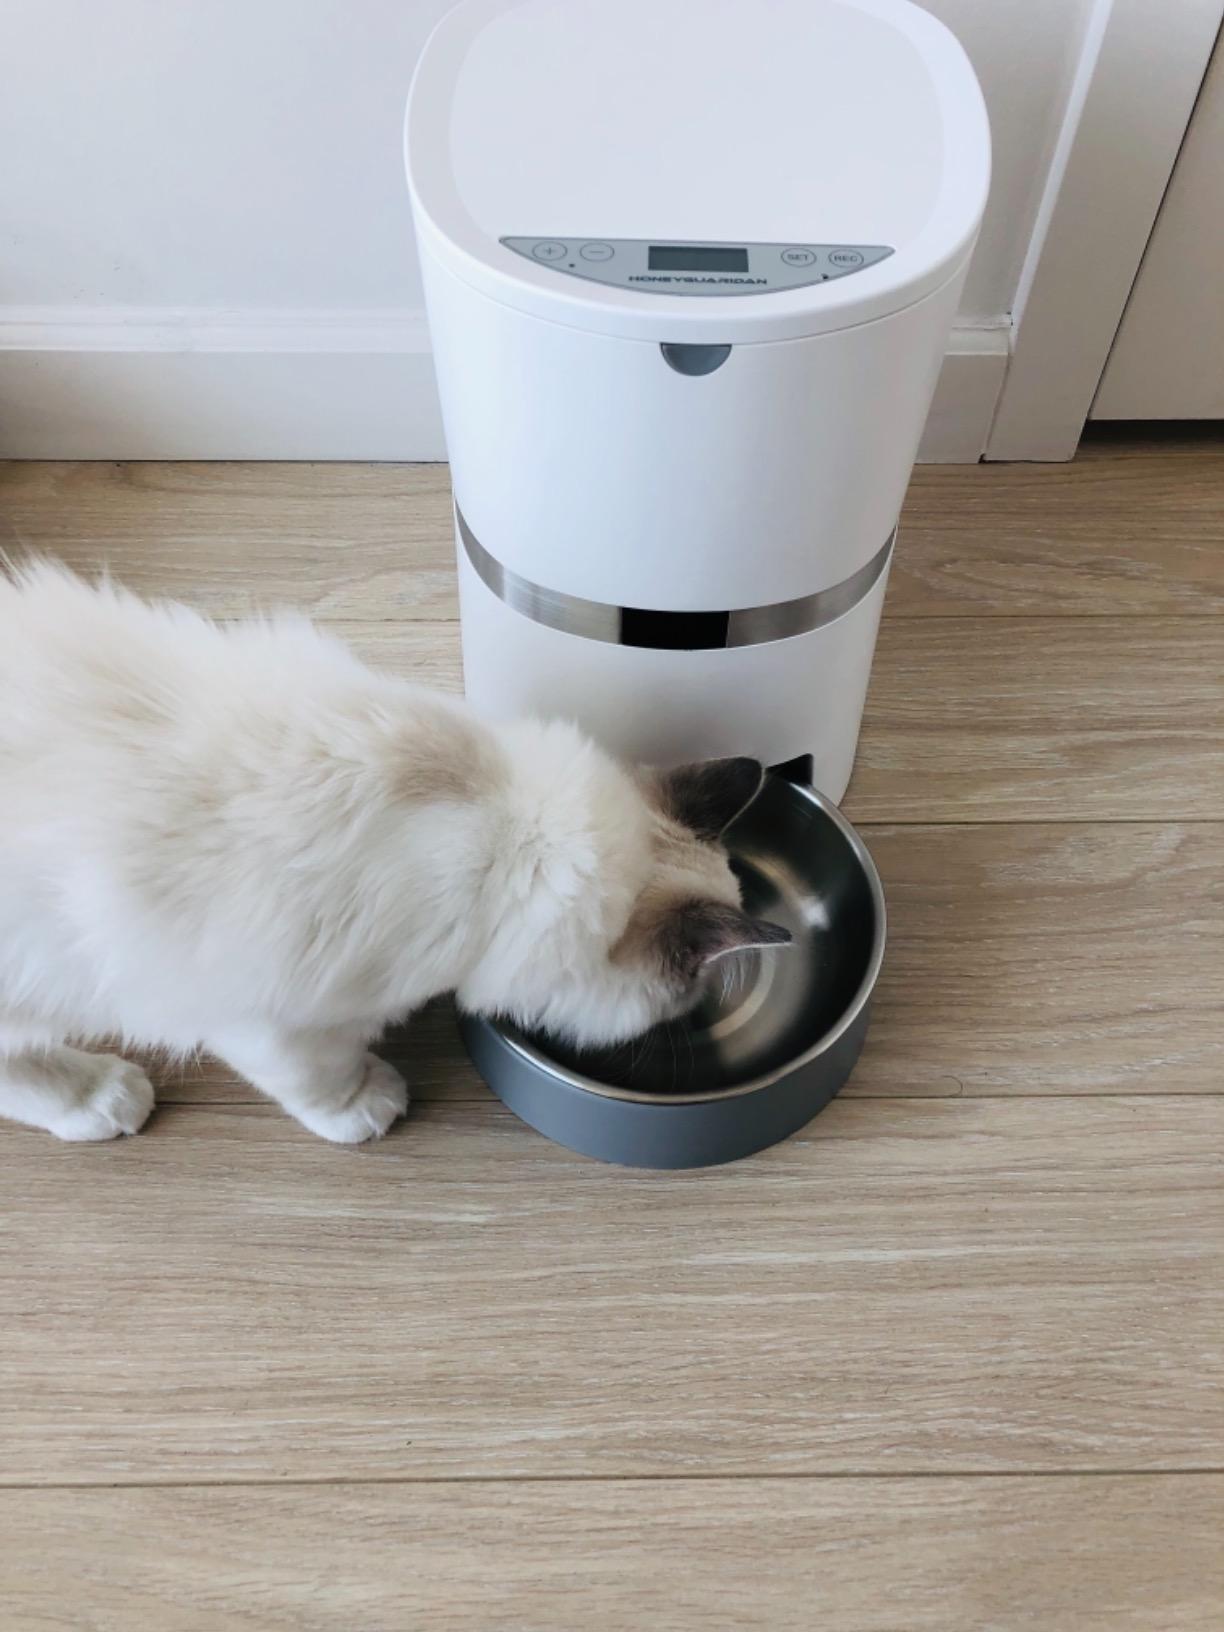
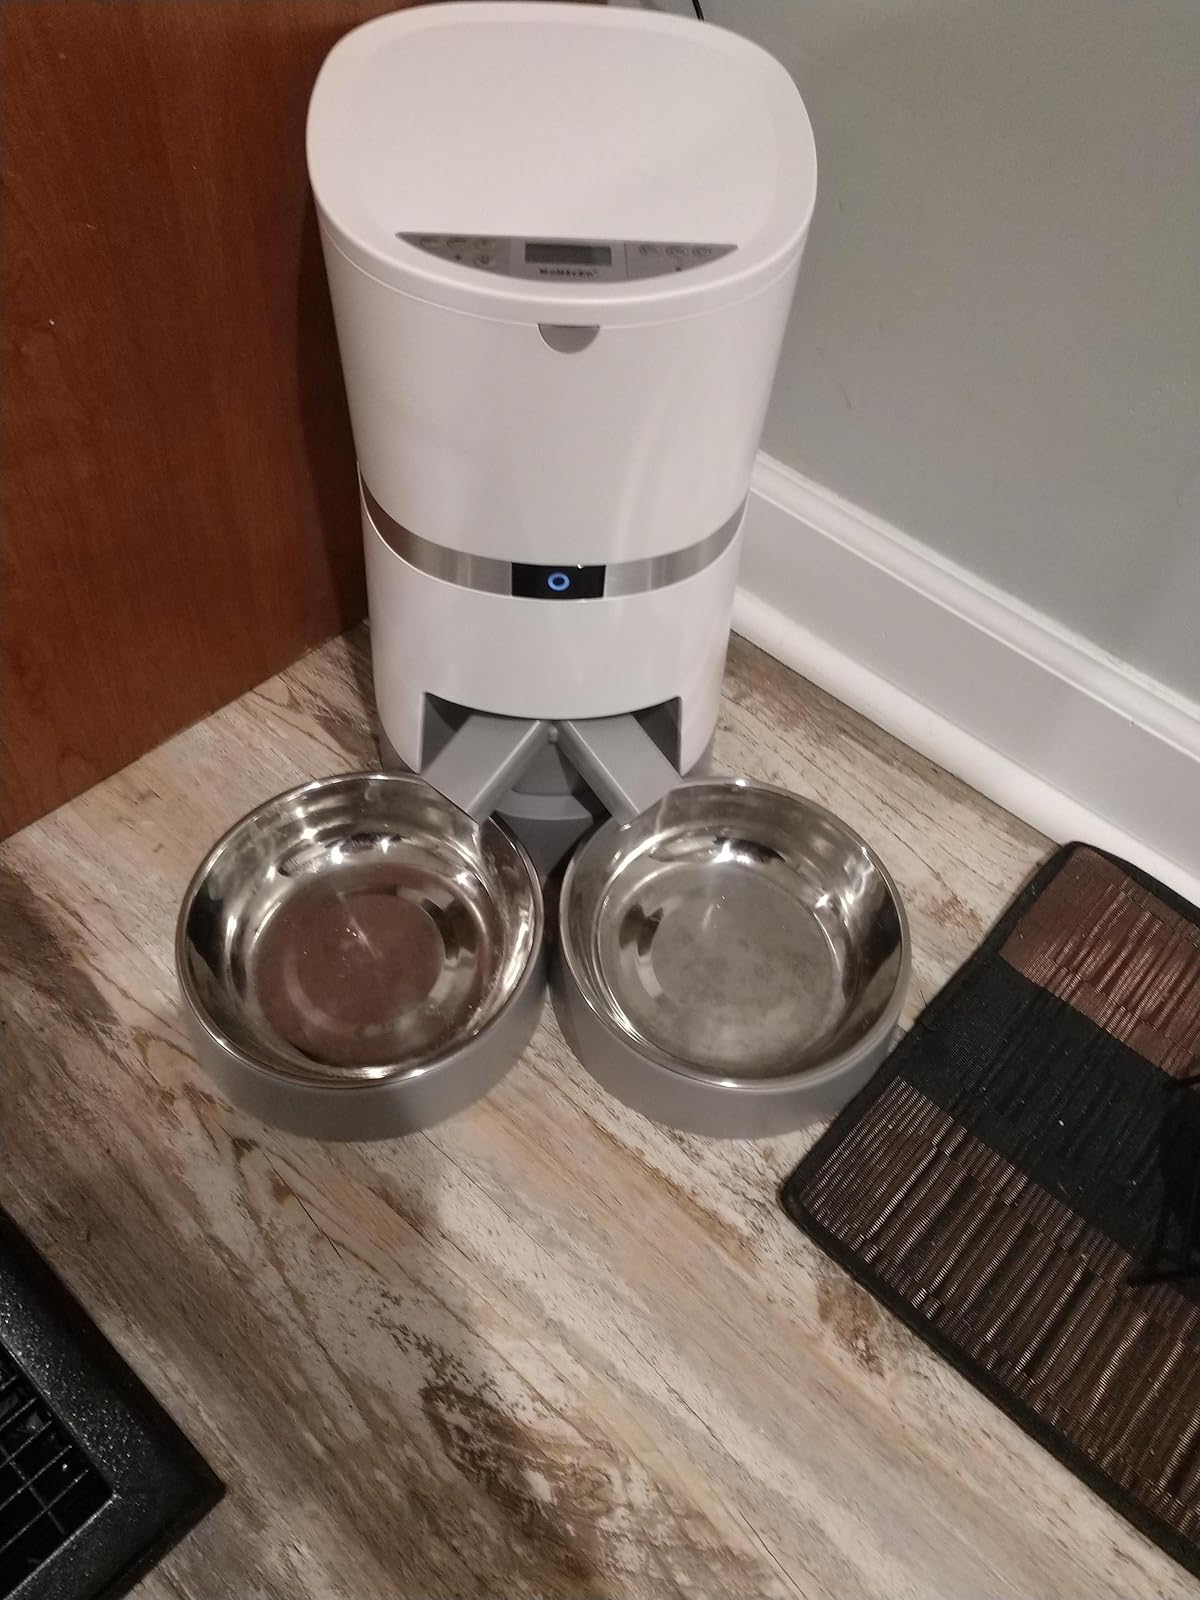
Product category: items_feeder
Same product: no